Nikolai Petrovsky

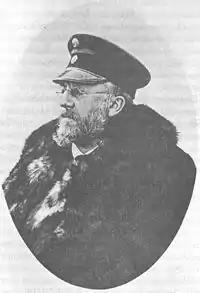
Nikolai Petrovsky

Nikolay Fyodorovich Petrovsky (1837–1908) was the Russian consul-general in Kashgar from 1882 until 1902.